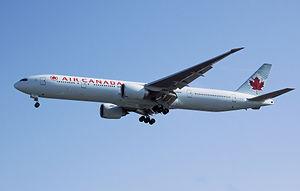
Le Boeing 777 ou B777, parfois surnommé triple sept dans le milieu aérien, est un avion de ligne gros porteur, long courrier et biréacteur construit par la société Boeing depuis 1994. Entré en service en 1995, il est le plus grand biréacteur au monde, avec une capacité de 300 à 550 passagers et une distance franchissable variant de 9 695 à 17 370 km selon les modèles. Il est reconnaissable par le grand diamètre de ses turboréacteurs GE90, ses six roues sur chaque train d'atterrissage principal et son fuselage de section circulaire se terminant en forme de lame.